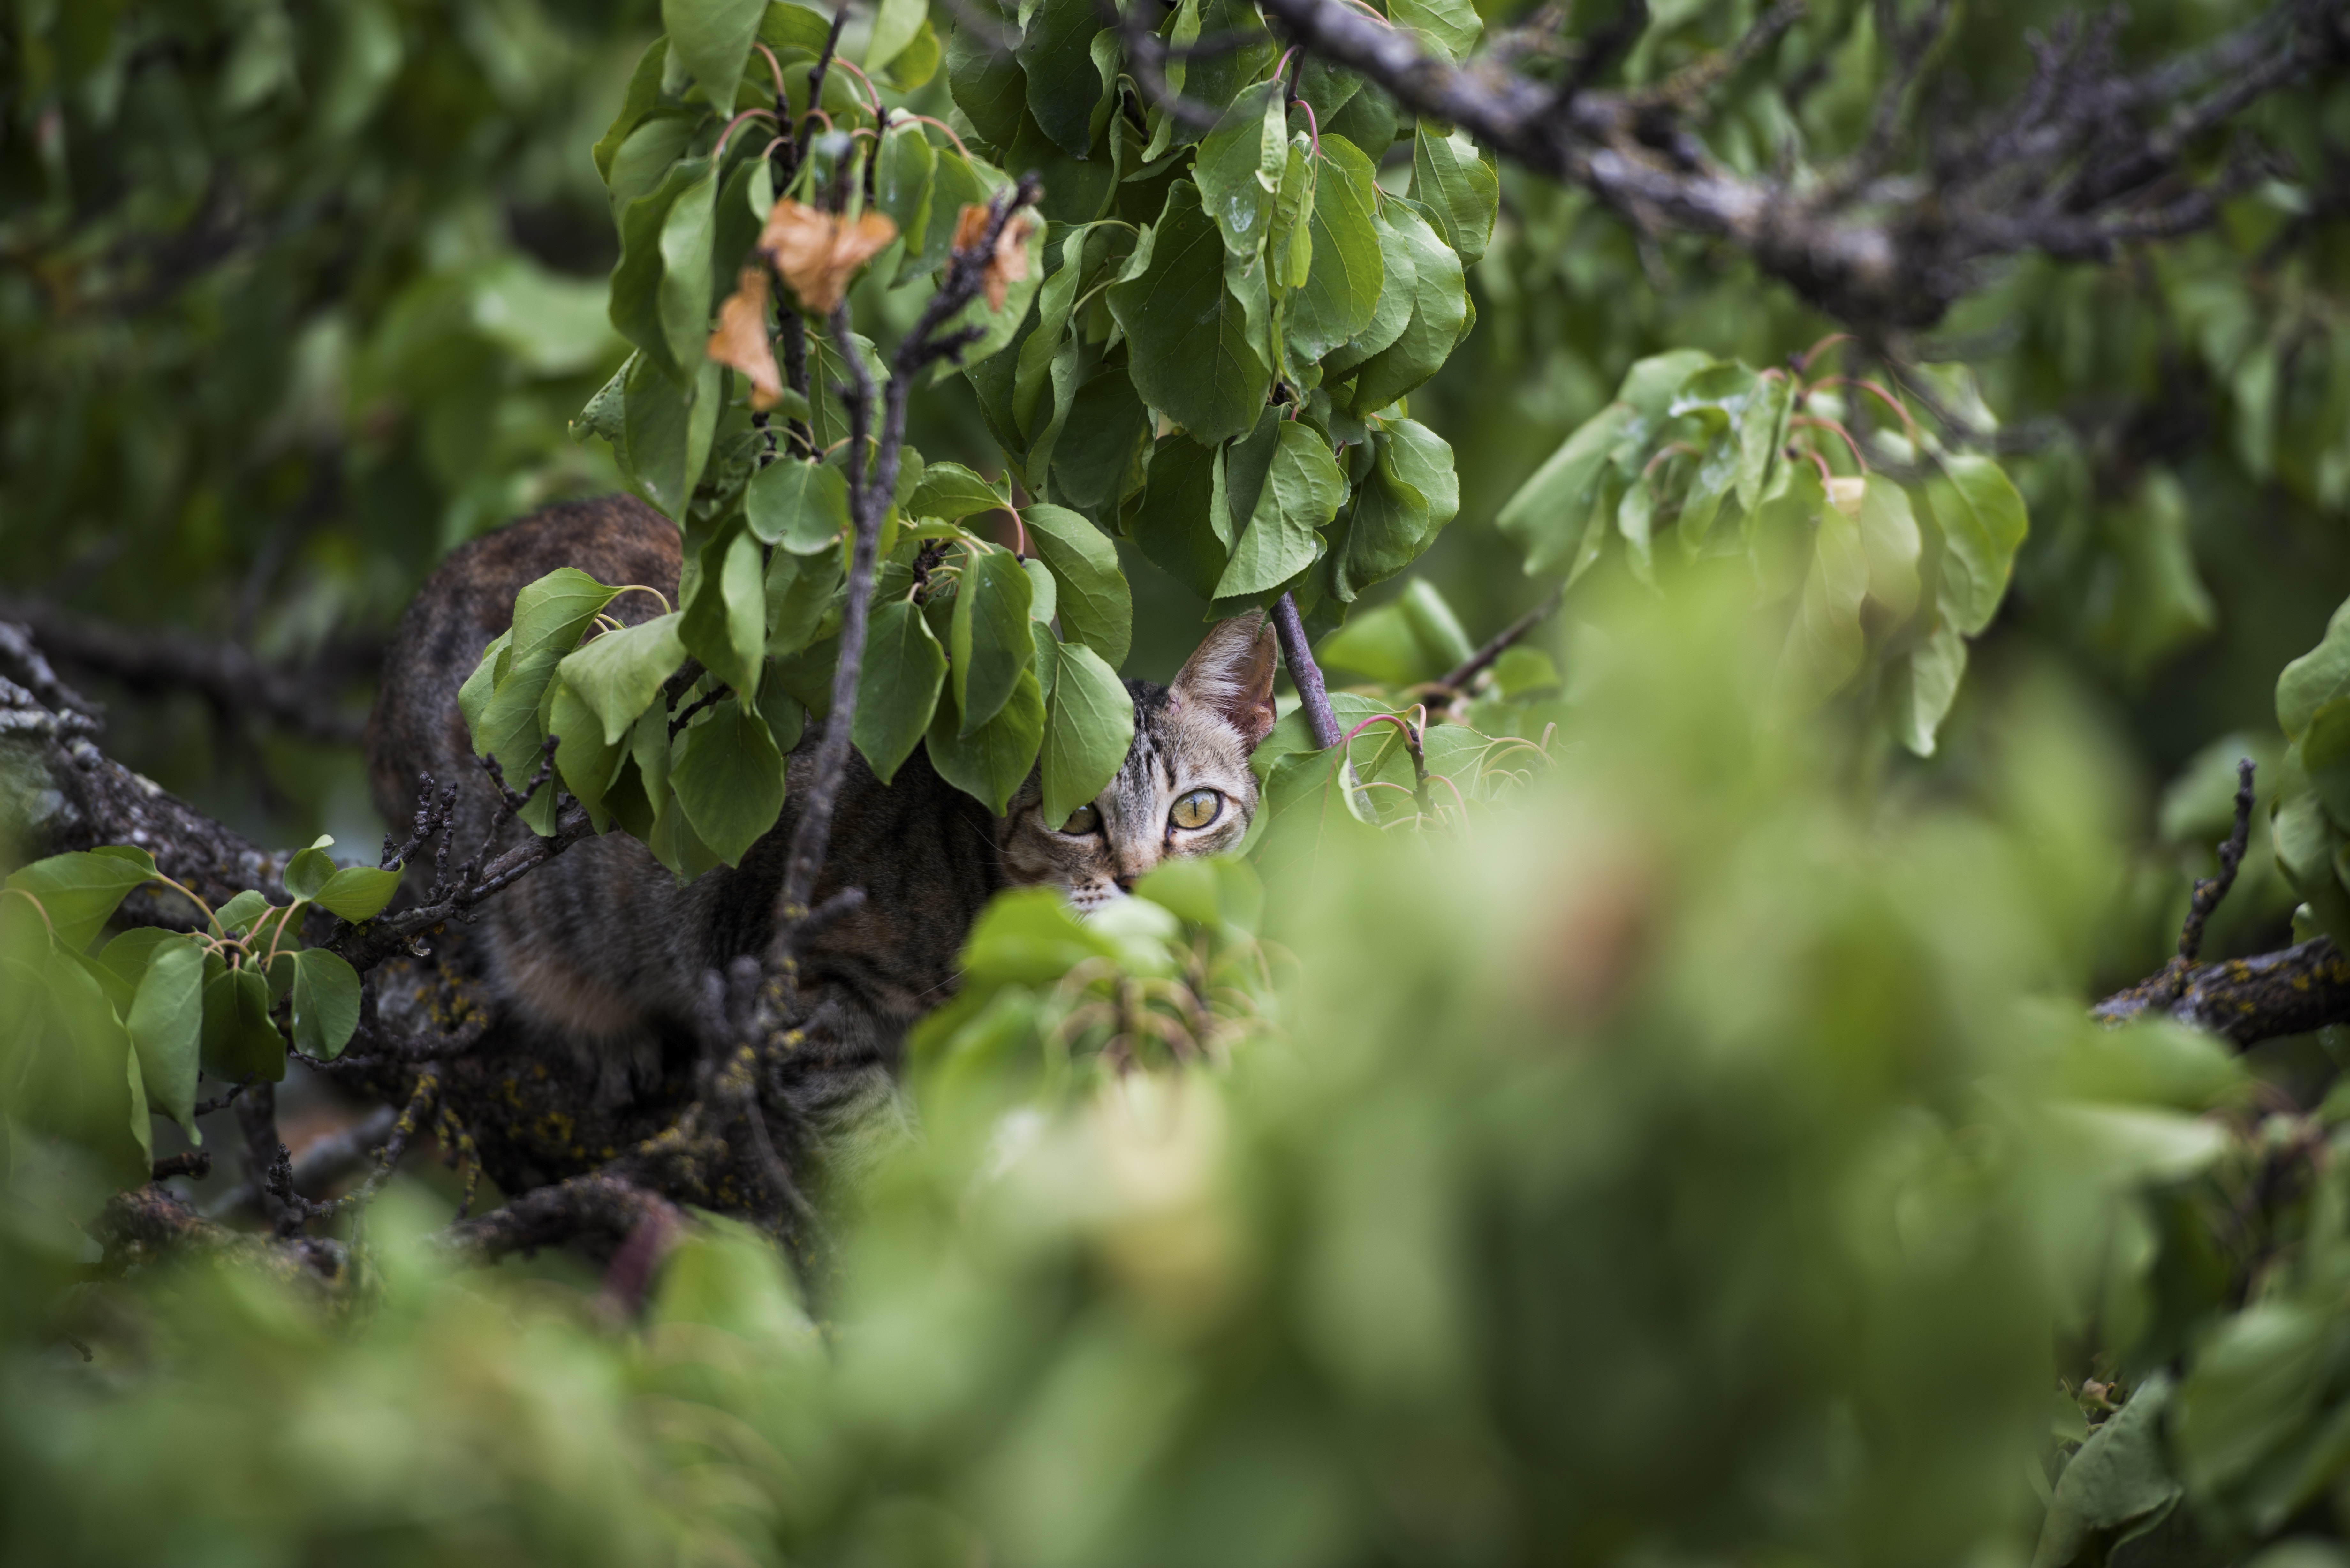
tree, nature, forest, branch, blossom, plant, fruit, berry, leaf, flower, view, animal, wildlife, food, green, kitten, cat, produce, autumn, botany, garden, flora, climb, playful, leaves, shrub, hide, mieze, curious, macro photography, young cat, in the free, flowering plant, woody plant, land plant